Betty Lockwood, Baroness Lockwood

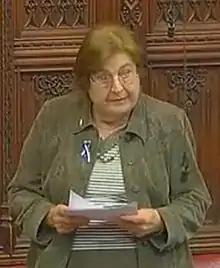
Lockwood in the Lords chamber, 2008

Betty Lockwood, Baroness Lockwood (22 January 1924 – 29 April 2019) was a Labour Party activist. She was heavily involved in promoting equal opportunities for women on a national and international level.